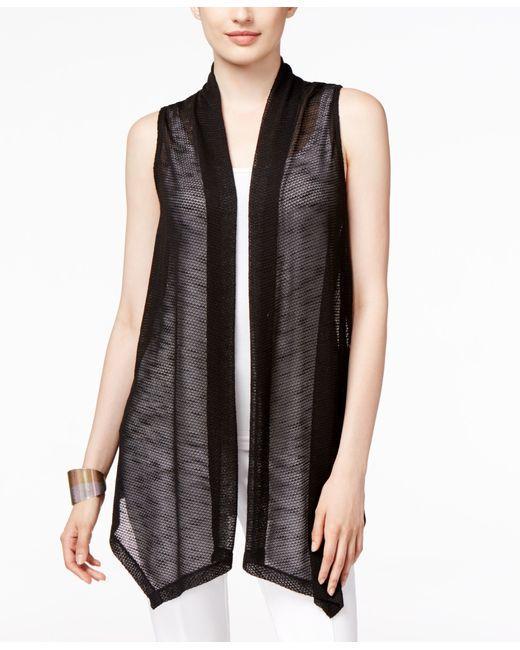
Schwarze Weste aus weichen und bequemen Materialien